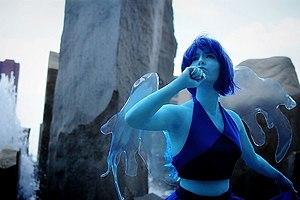
Cet article présente les personnages de la série d'animation Steven Universe.
Le lapis-lazuli est une roche métamorphique, contenant des silicates du groupe des feldspathoïdes.